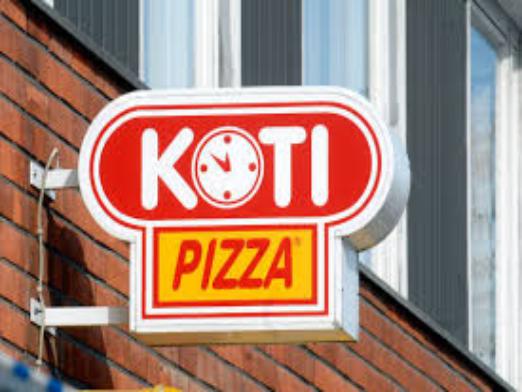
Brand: Kotipizza
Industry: Food